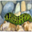
Label: caterpillar